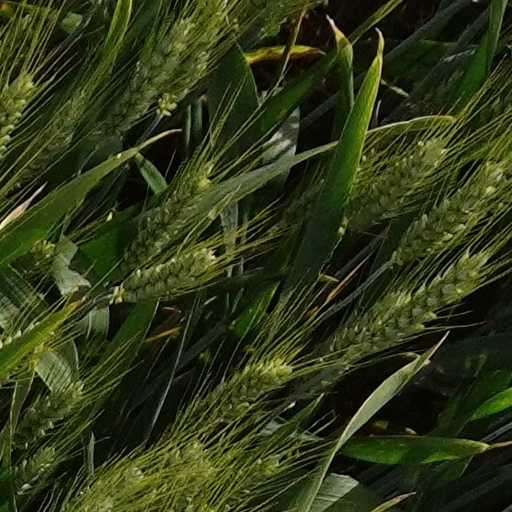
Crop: wheat